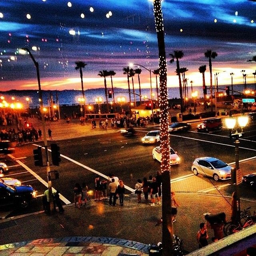
looking brilliant in this night view !